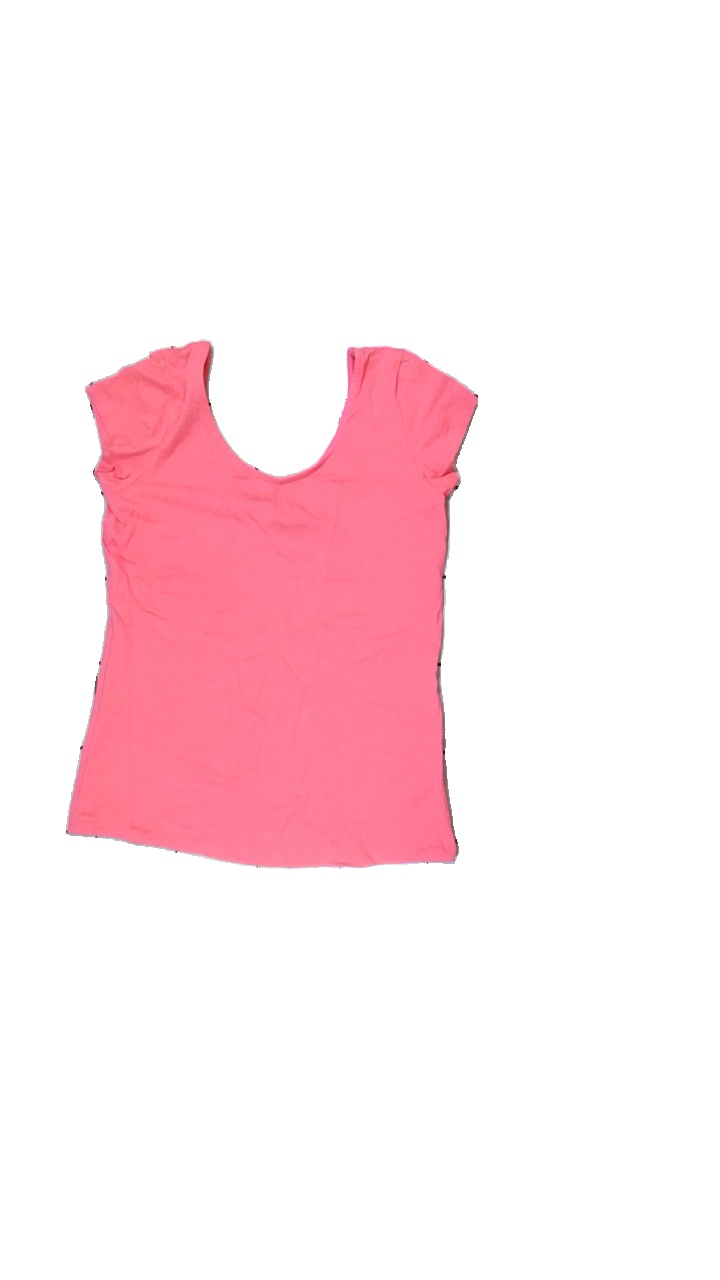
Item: T-shirt (Ladies)
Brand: Kappahl
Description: rosa t-shirt med djupr urringning
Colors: Pink
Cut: Regular
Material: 100% cotton
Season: All
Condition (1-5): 5
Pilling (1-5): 5
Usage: Reuse
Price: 50-100